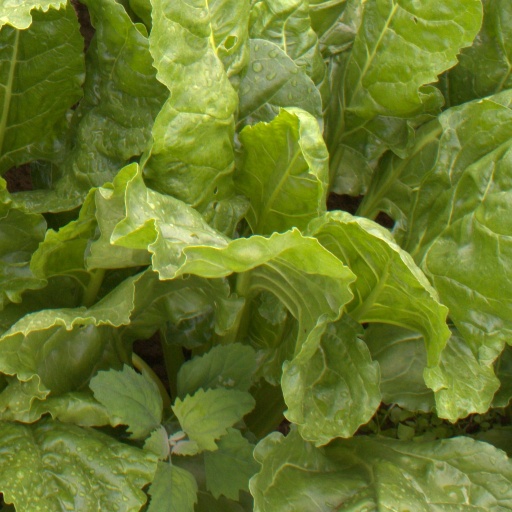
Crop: sugar beet